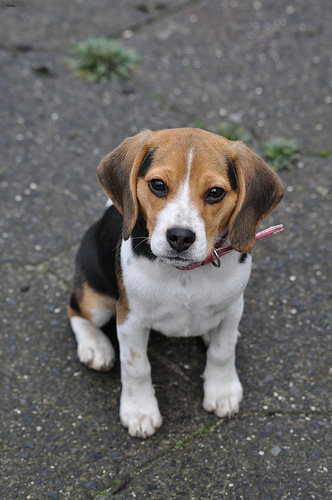
Animal: dog
Breed: beagle